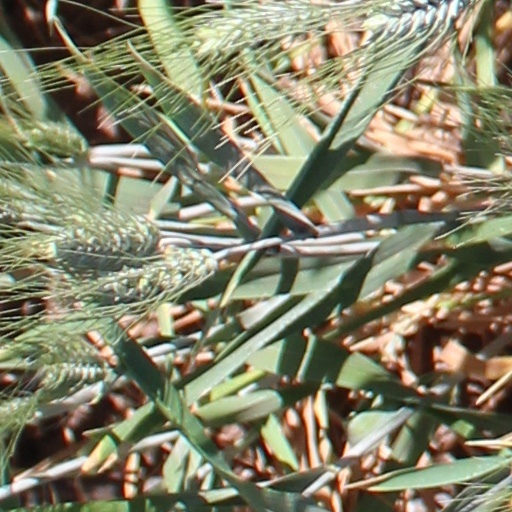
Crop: wheat